Voyageurs

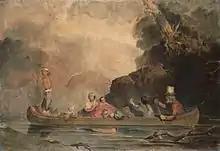
"The Trapper and his Family"

A significant route led from Lake Winnipeg west to Cumberland House on Cumberland Lake, a hub with routes leading in four different directions. Most routes ended at the limits of what could be travelled in a round trip from a major transfer point (such as Grand Portage) in one season.